Memory Love

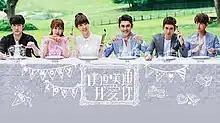
Promotional poster

Memory Love is a 2017 Taiwanese television series created and produced by SETTV. It stars , Mandy Wei, Jolin Chien, , and Nylon Chen as the main cast. Filming began on 11 July 2017 and ended on 27 November 2017. It was first broadcast on 6 August 2017 on TTV and airs every Sunday night from 10pm to 11.30pm.